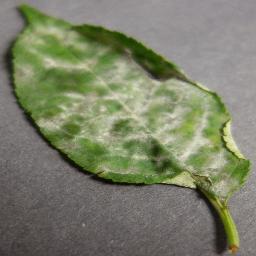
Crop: cherry
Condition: (including_sour)_powdery_mildew